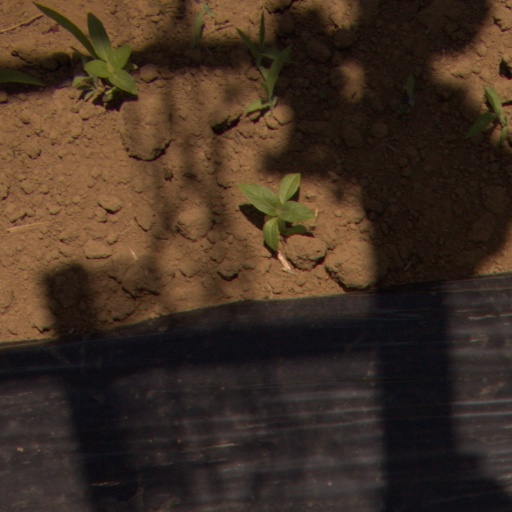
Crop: Jerusalem artichoke